David Smith (Rhodesian politician)

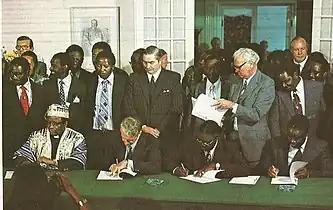
Smith (center) at the signing of the Internal Settlement on 3 March 1978.

On 13 January 1976, Smith was made Minister of Finance after the incumbent minister, John Wrathall, became President of Rhodesia. He became Deputy Prime Minister on 20 August 1976, retaining his finance portfolio. He was returned to Parliament in the 1977 election with 86 percent of the vote against William John Raymond Pratt of the right-wing Rhodesian Action Party. In April 1978, he was appointed joint Minister of Commerce and Industry, serving alongside Ernest Bulle, one of the black co-ministers appointed as a result of the Internal Settlement. That year, he was the first Rhodesian minister to say he would run for Parliament under the Internal Settlement constitution, which would ensure a multiracial government.